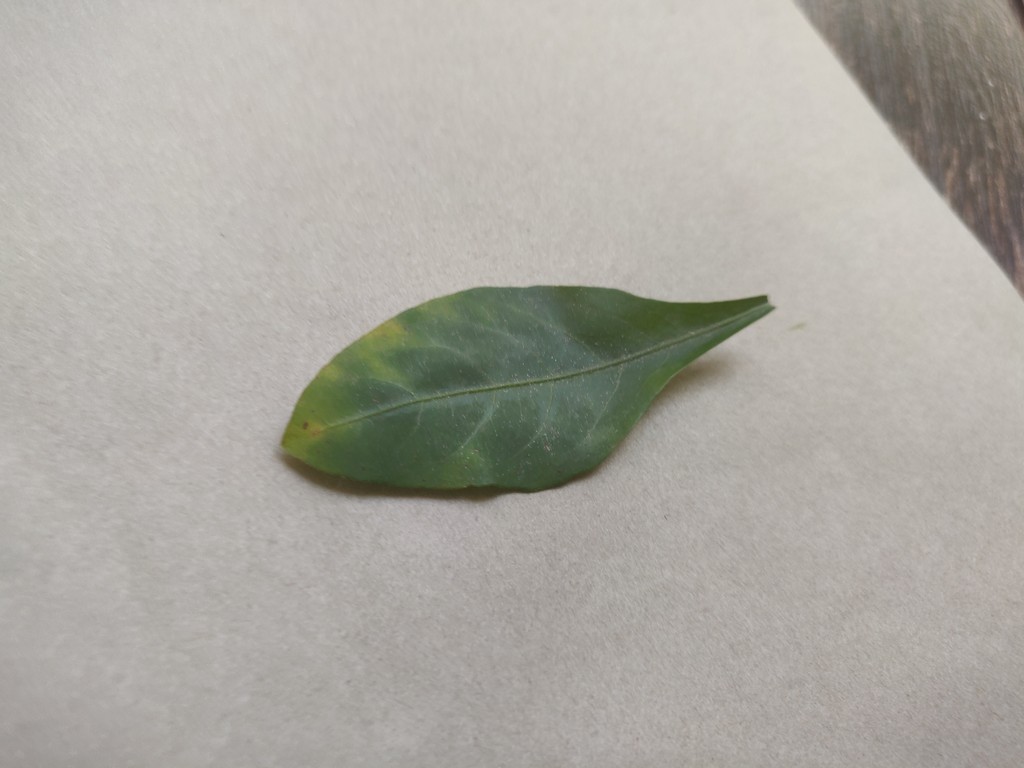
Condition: Unhealthy
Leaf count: single
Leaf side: front